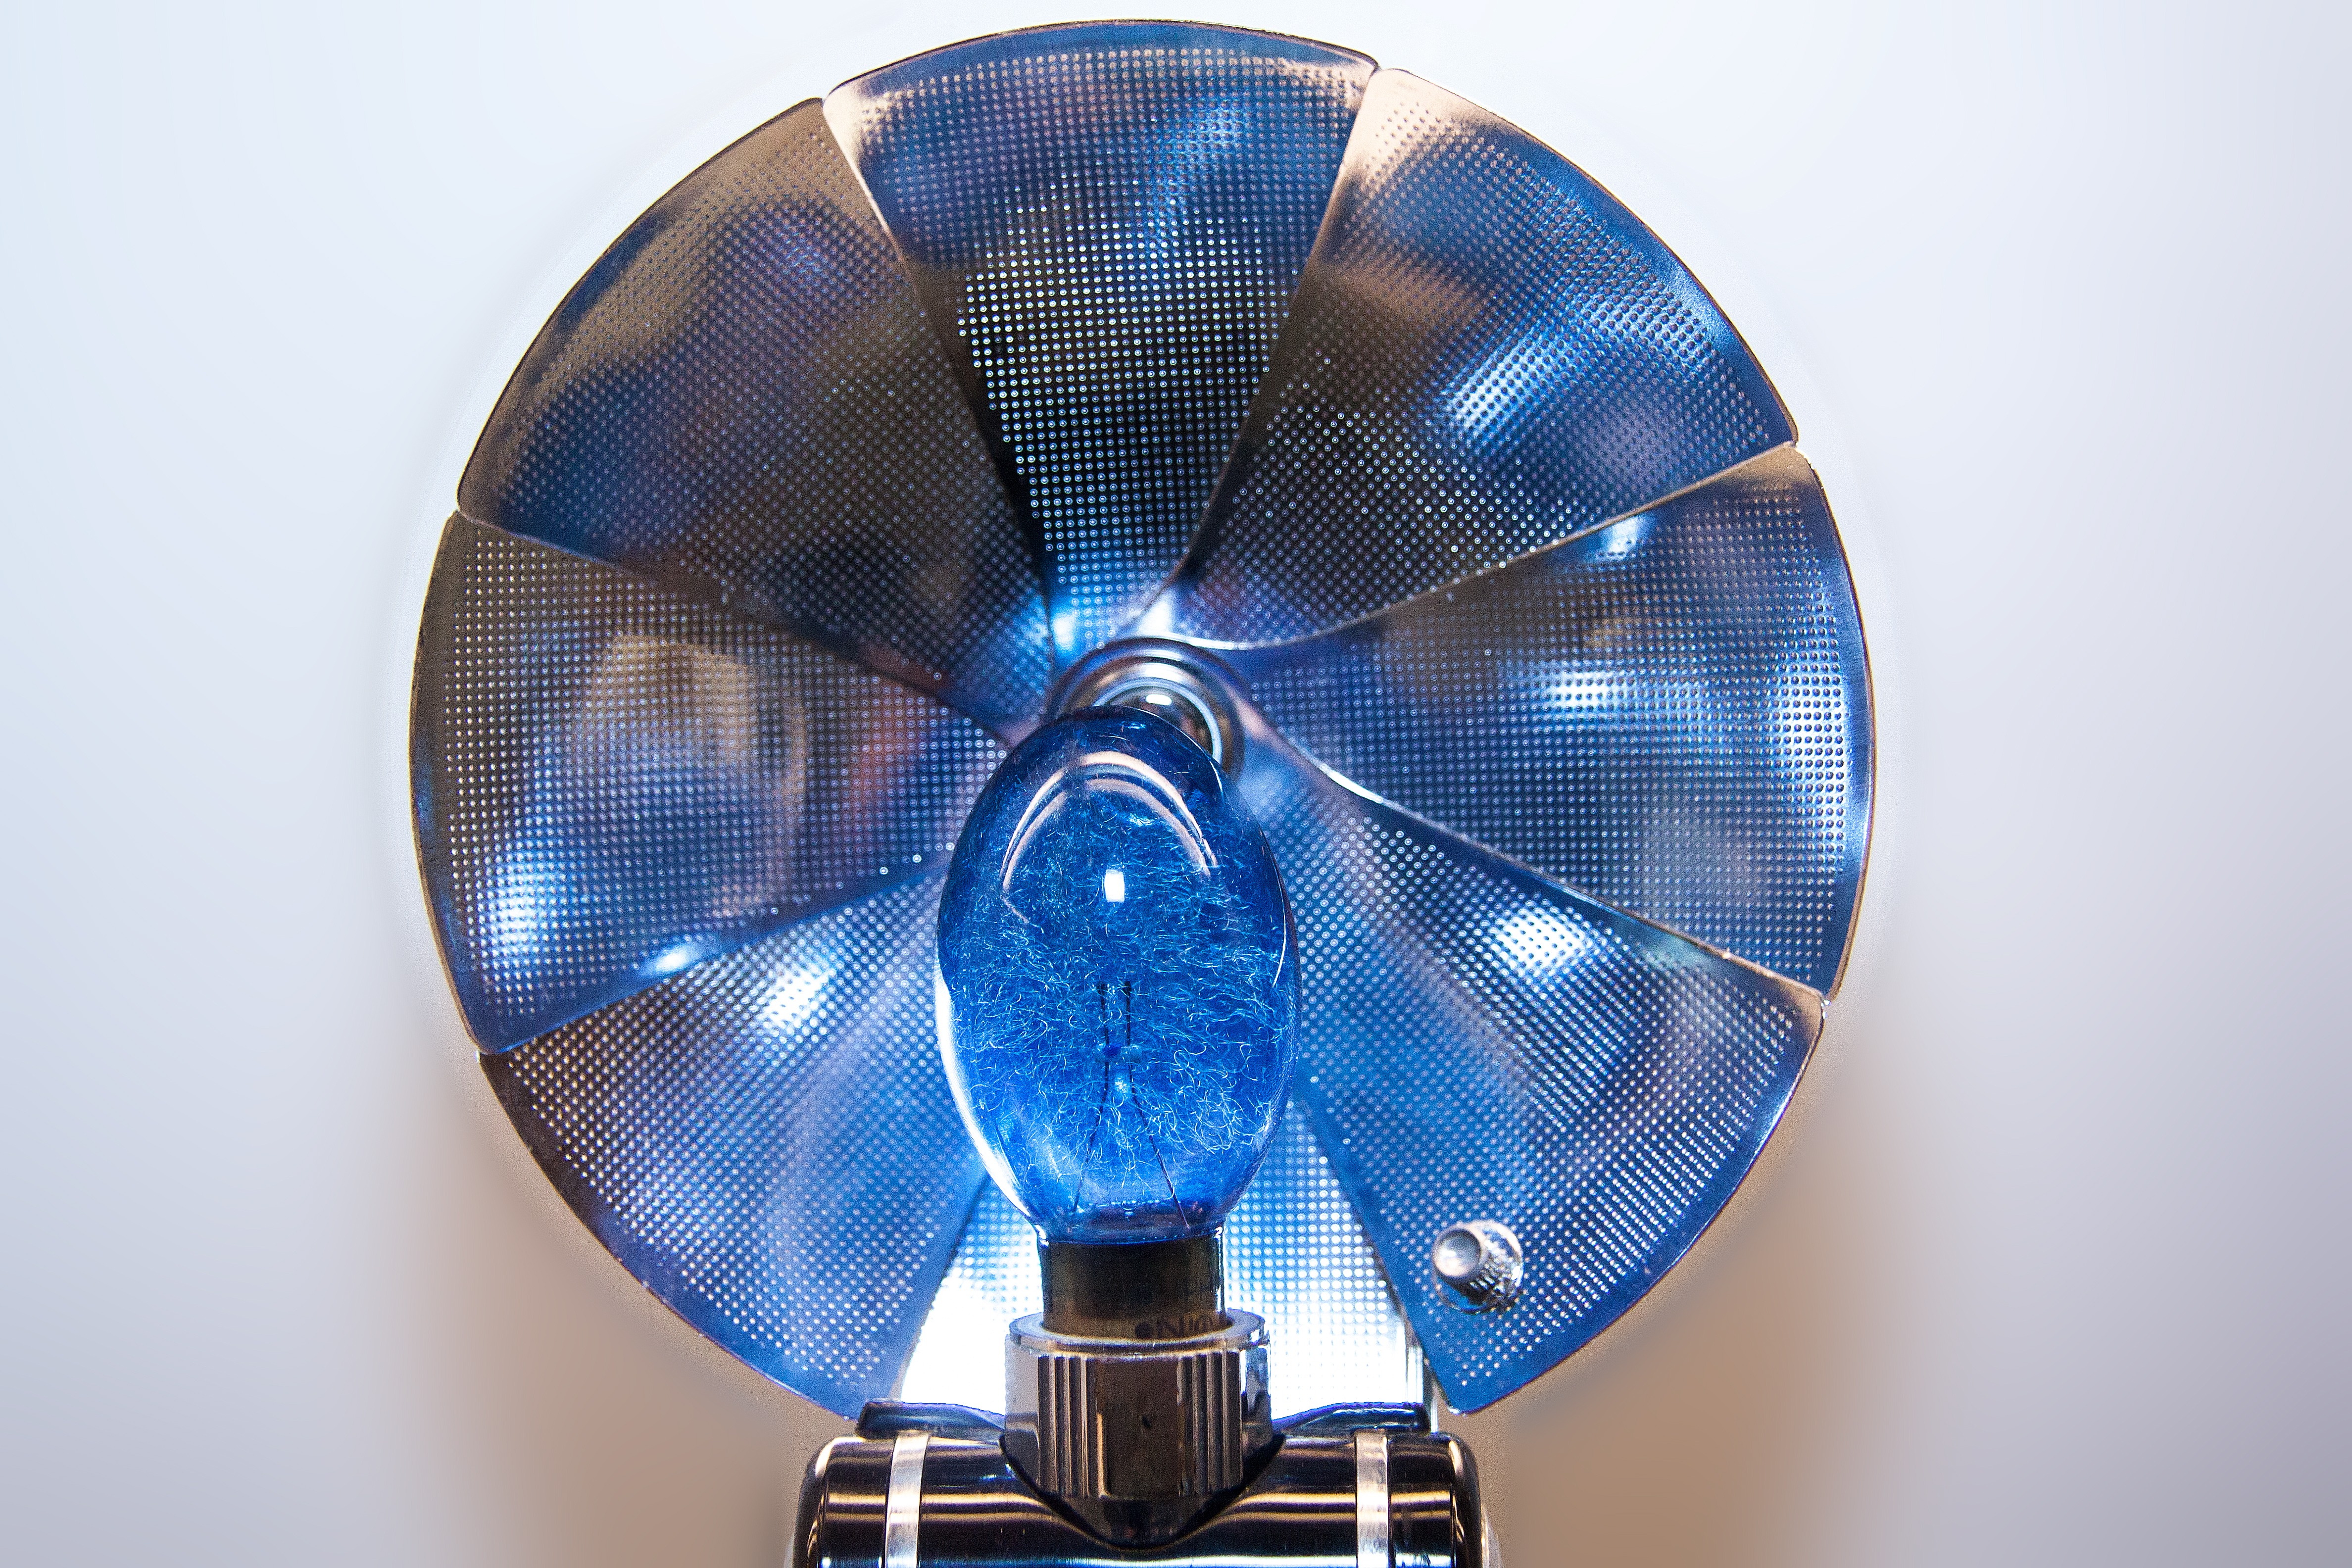
light, technology, photography, old, blue, lighting, circle, exposure, design, 1955, mechanical fan, agfalux, flash light unit, agfalux 6872, flash bulb, big fan, glass pistons flash, lighting device